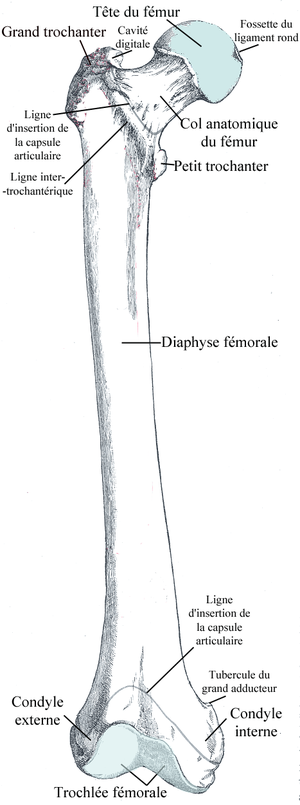
Anatomie humaine. Fémur. Face antérieure
Chez les animaux, la cuisse désigne le segment supérieur du membre inférieur ou le haut de la patte, articulée à la hanche, souvent plus musculeux ou plus épais. Mais la cuisse du poulet, de l'humain, du cheval, du mouton, d'un bovin, d'un porc d'un caprin ou d'un cervidé diffèrent notablement par leurs formes et aspects extérieurs.
Le muscle obturateur externe est un muscle du membre inférieur appartenant au groupe des muscles pelvi-trochantériens.
Le fémur est l'os de la cuisse — segment proximal du membre inférieur. Il s'agit de l'os le plus long du corps humain.